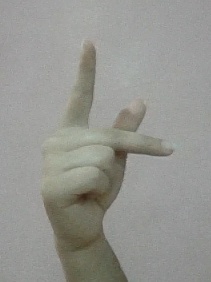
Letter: dha